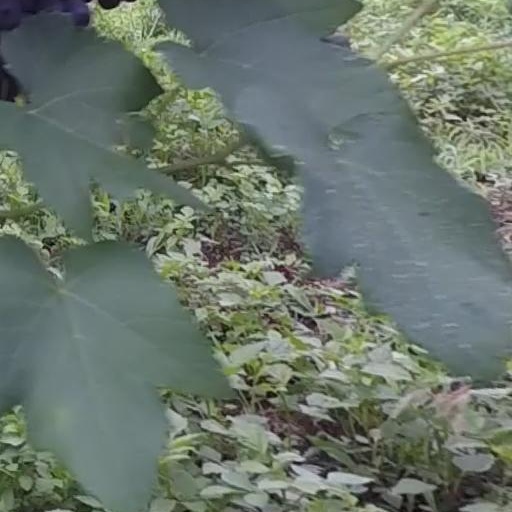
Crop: grape